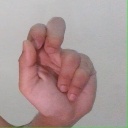
अक्षर: ढ